Question: What is the black fence surrounding?
Tambaya: Me baƙin shingen ya zagaye?
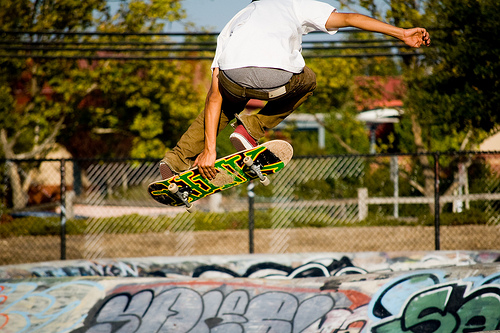
Answer: The skatepark.
Amsa: Gurin sulun allo mai taya.